Enrico Caviglia

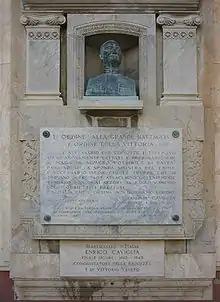
Monument to Generale Enrico Caviglia in Finale Ligure.

On 25 June 1926, Caviglia was appointed Marshal of Italy ("Maresciallo d'Italia"). This was the highest military rank in the Kingdom of Italy. Four years later, he was made a Cavalier in the Supreme Order of the Most Holy Annunciation ("Ordine Supremo della Santissima Annunziata"). Caviglia thus became a 'cousin' of King Victor Emmanuel III. Unenthusiastic about Benito Mussolini's policies, he was overshadowed by other officers, less able than he on the battlefield but more ideologically sympathetic to the "Duce."